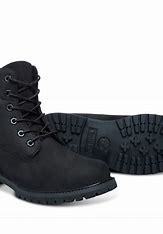
Brand: Timberland
Model: 6 Inch Nubuck